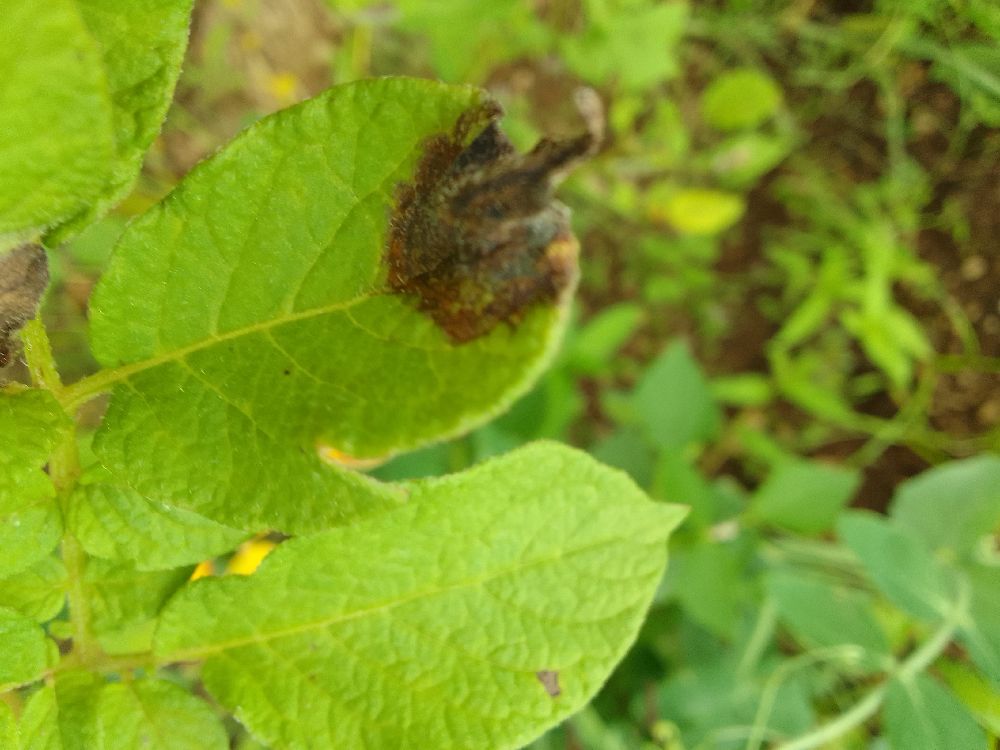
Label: Late blight